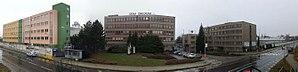
Česká zbrojovka a.s. est une entreprise multinationale tchèque, fondée en 1919 à Pilsen et spécialisée dans la fabrication d'armes. La société s'installe par la suite à Strakonice. En 1936, les usines déménagent à Uherský Brod, dans la région de Zlín près de l'actuelle frontière avec la Slovaquie, afin de s'éloigner de la frontière allemande car l'on se prépare à une guerre avec l'Allemagne dirigée par Hitler. Pendant l'occupation, l'usine fabrique des mitrailleuses pour les Messerschmitt de la Luftwaffe. En 1948, la société est nationalisée. En 1993, elle retourne dans le secteur privé. Elle ouvre en 1997 une filiale nord américaine, CZ-USA sise à Kansas City, puis rachète Dan Wesson Firearms en 2005.
Uherský Brod est une ville du district d'Uherské Hradiště, dans la région de Zlín, en Tchéquie. Sa population s'élevait à 16 522 habitants en 2018.